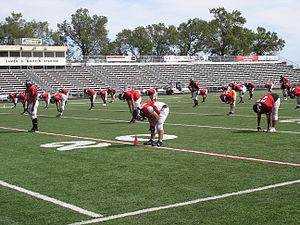
Le James Griffin Stadium est un stade de football américain situé à Saint Paul dans le Minnesota. Ouvert en 1930, il peut accueillir 4 367 spectateurs.